List of Gotham (franchise) characters

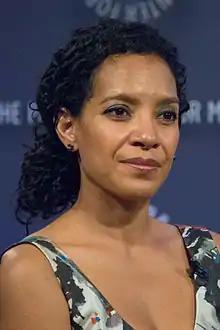
Zabryna Guevara

Sarah Essen (portrayed by Zabryna Guevara; seasons 1–2) is the Captain of the Gotham City Police Department's homicide squad and the boss of James Gordon and Harvey Bullock. She is an honest cop who wants to do something about the rampant corruption in her department but fears for her family's safety.